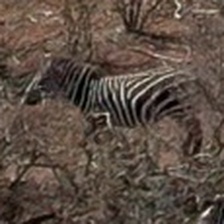
Pose orientation: left